Centaur of Vulci

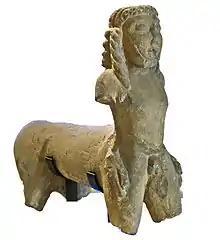
Centaur of Vulci, National Etruscan Museum, Villa Giulia, Rome.

The Centaur of Vulci is a statue of the Etruscan Orientalising period, discovered in Vulci near Etruscan Viterbo, now in the collection of the National Etruscan Museum of Villa Giulia in Rome.